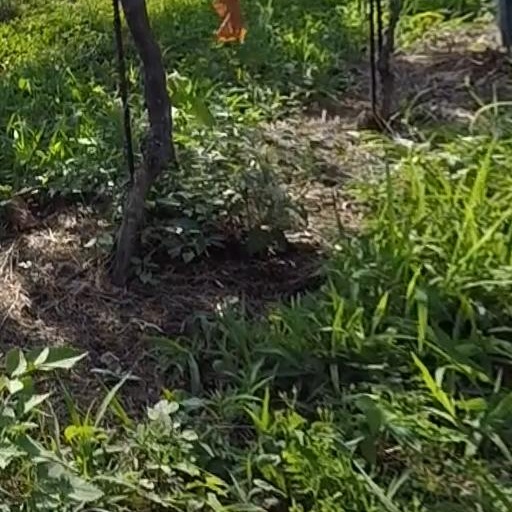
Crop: grape